Nathan Buckley

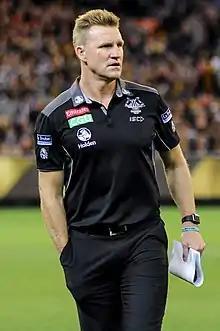
Buckley with Collingwood in March 2017

Nathan Charles Buckley (born 26 July 1972) is a former professional Australian rules football coach, player and commentator.